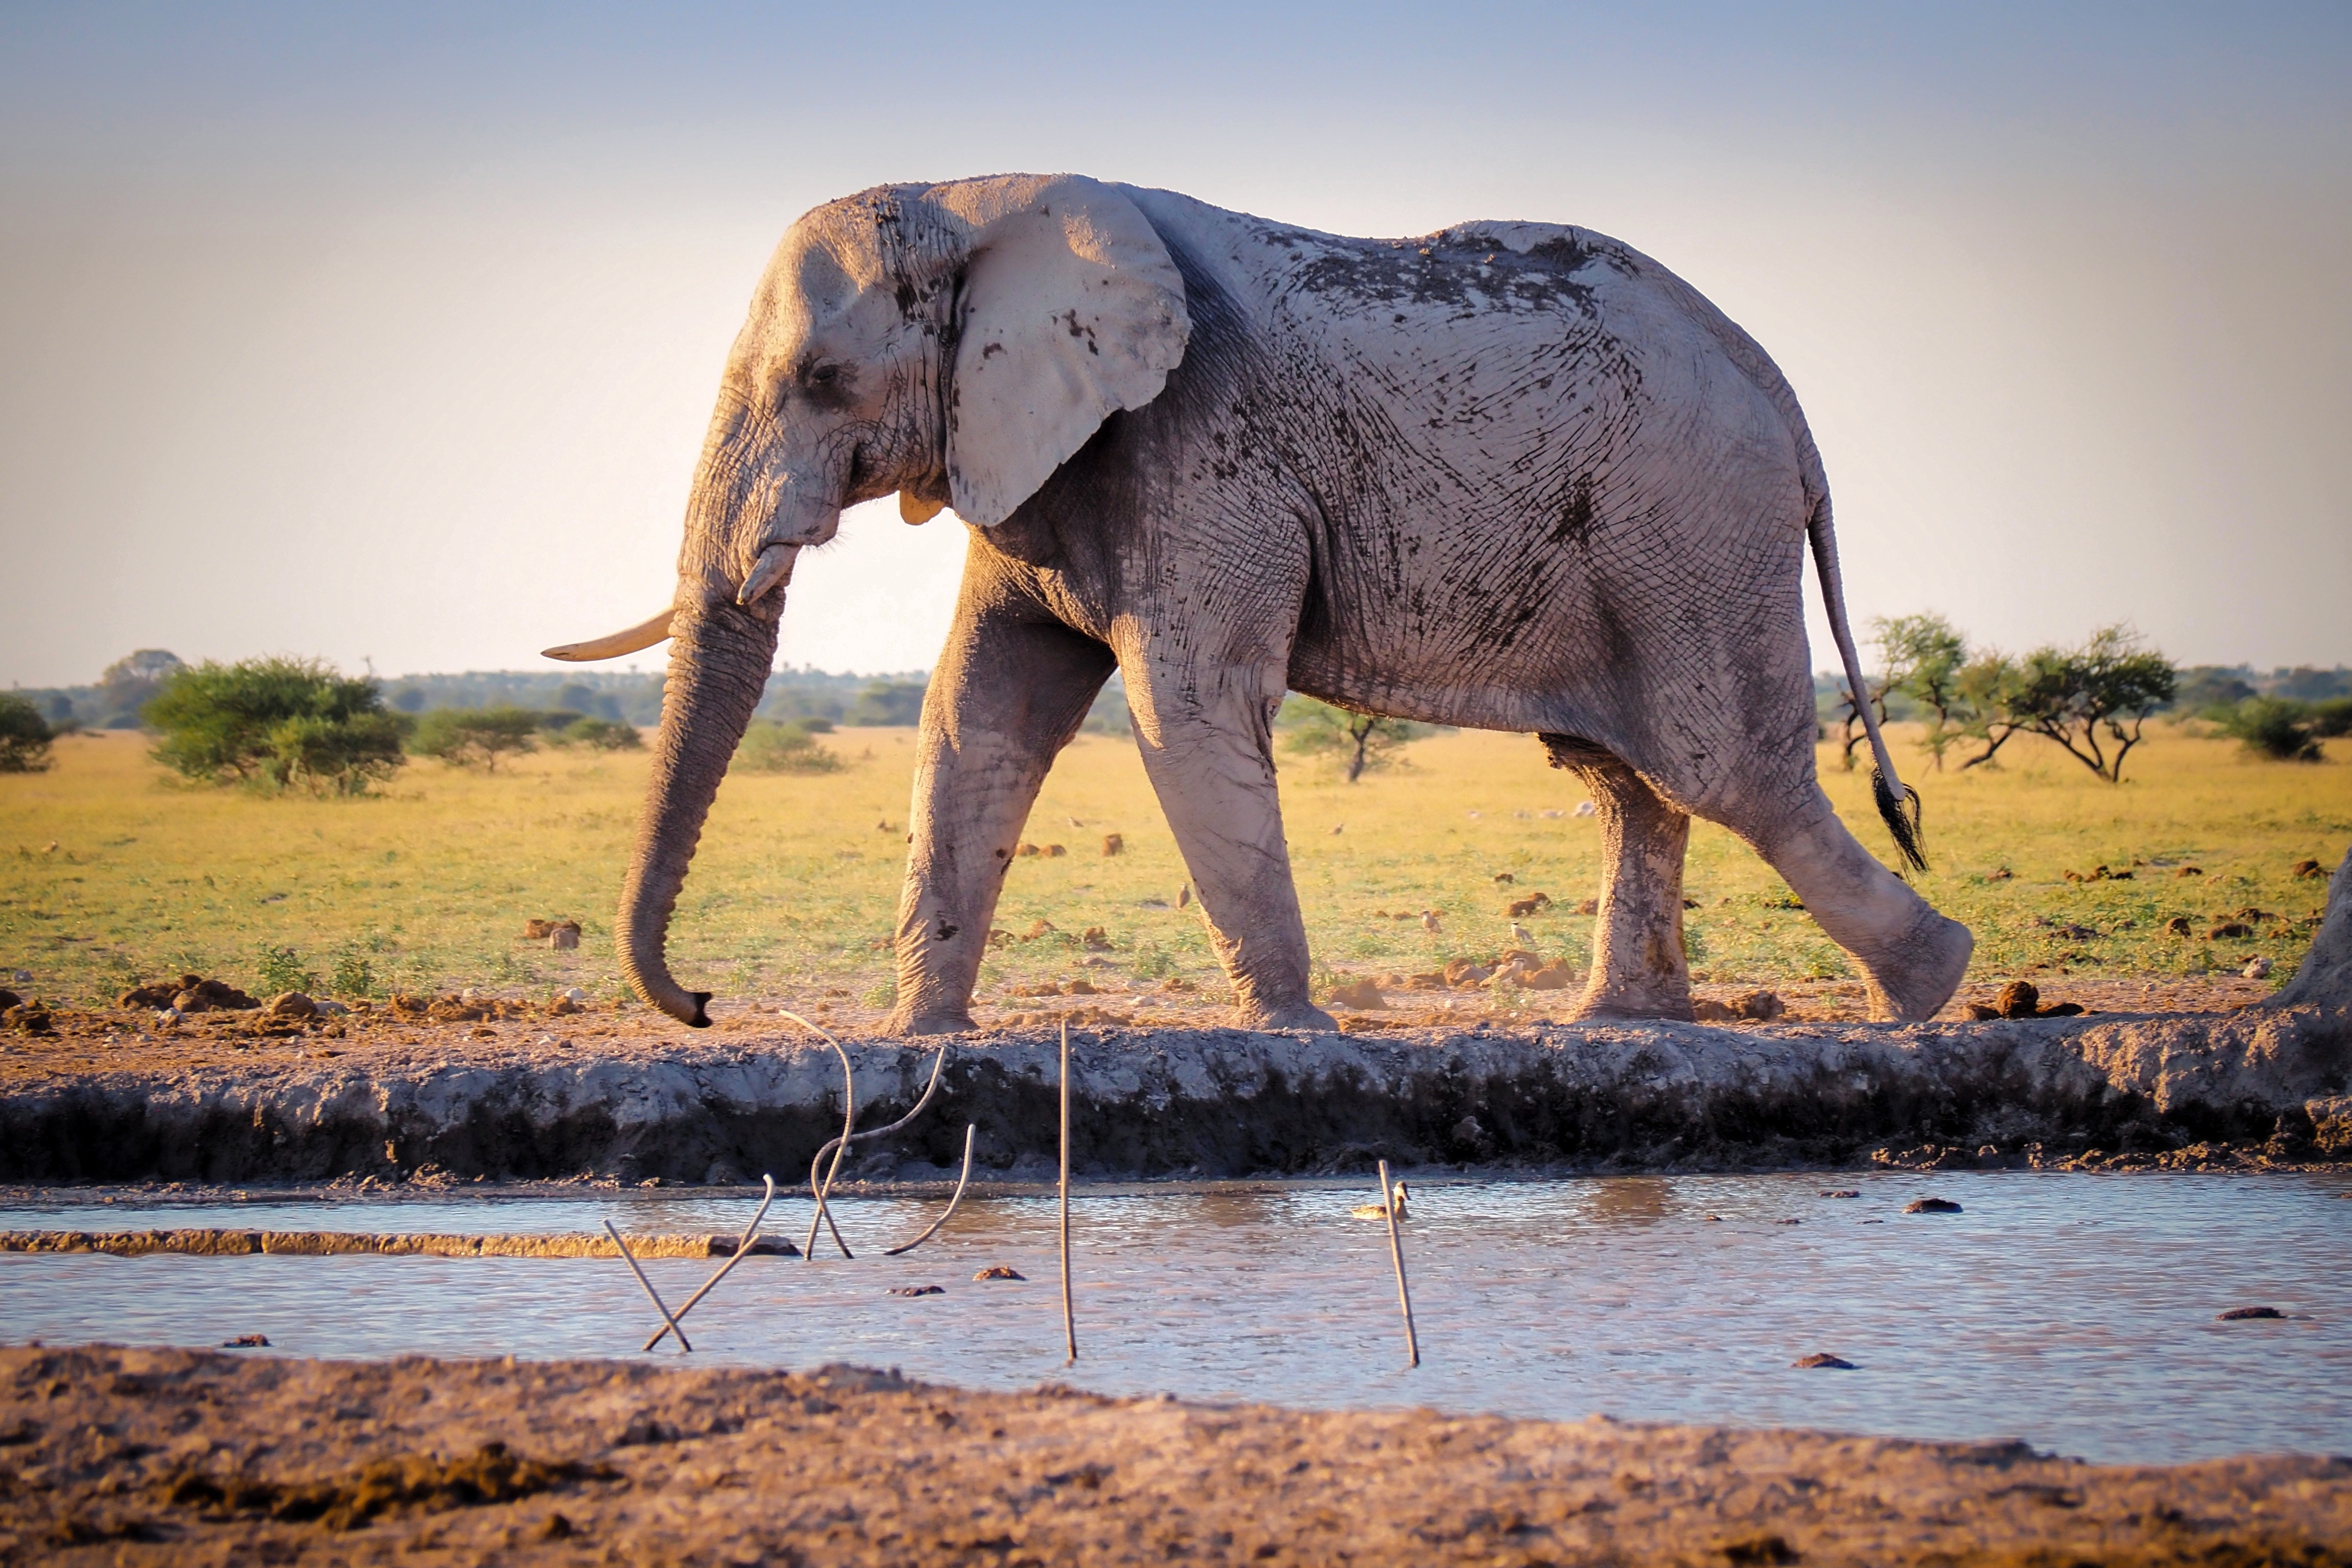
landscape, water, nature, wilderness, adventure, trunk, animal, wildlife, wild, environment, bush, natural, africa, mammal, tourism, fauna, savanna, plain, elephant, outdoors, grey, reserve, endangered, big, large, safari, dangerous, wild animals, indian elephant, african elephant, elephants and mammoths